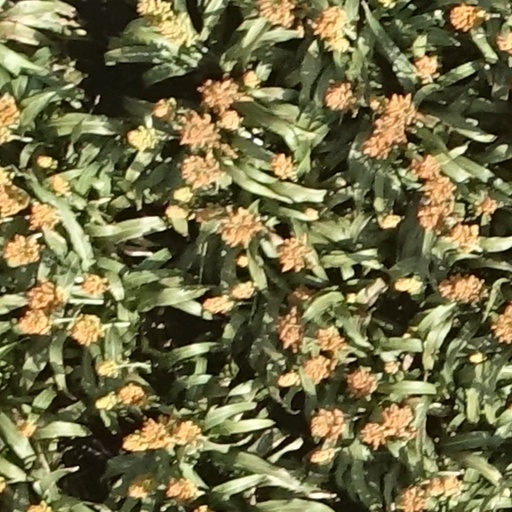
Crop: sorghum